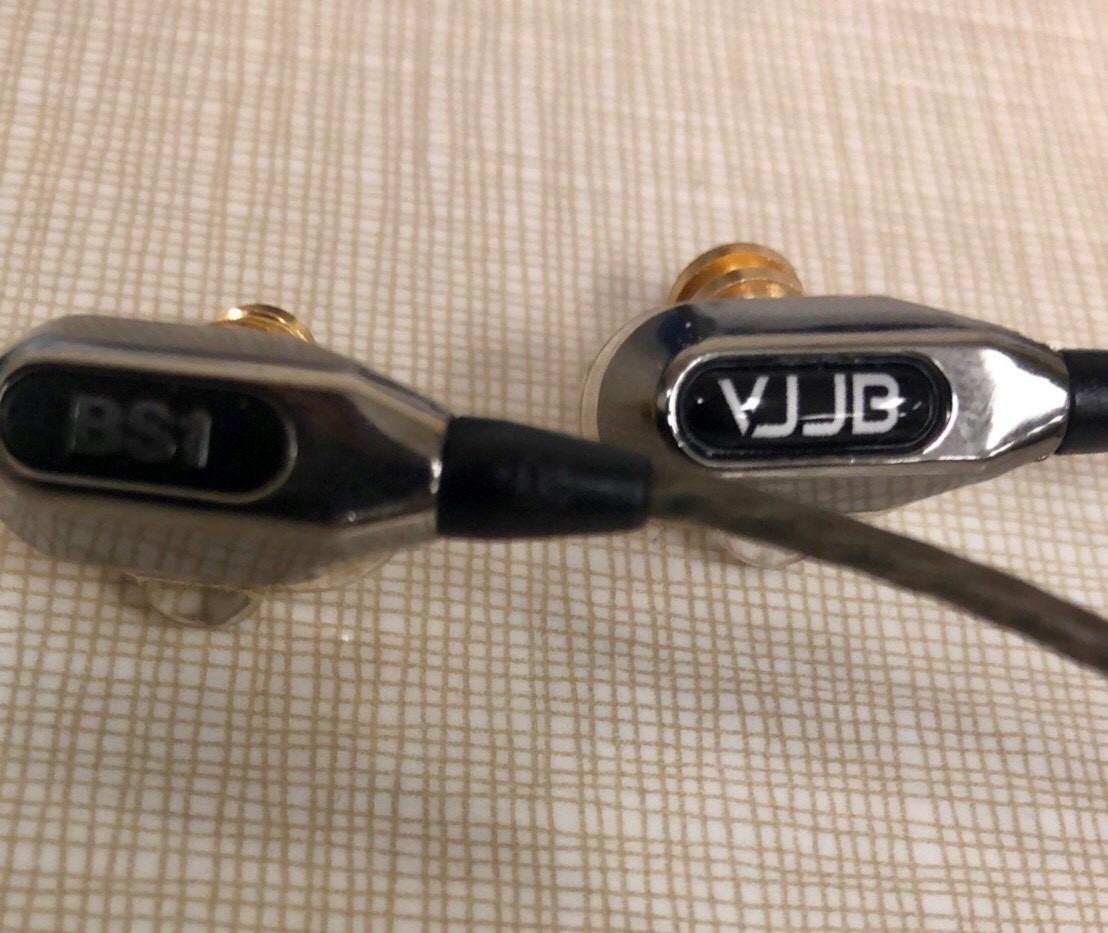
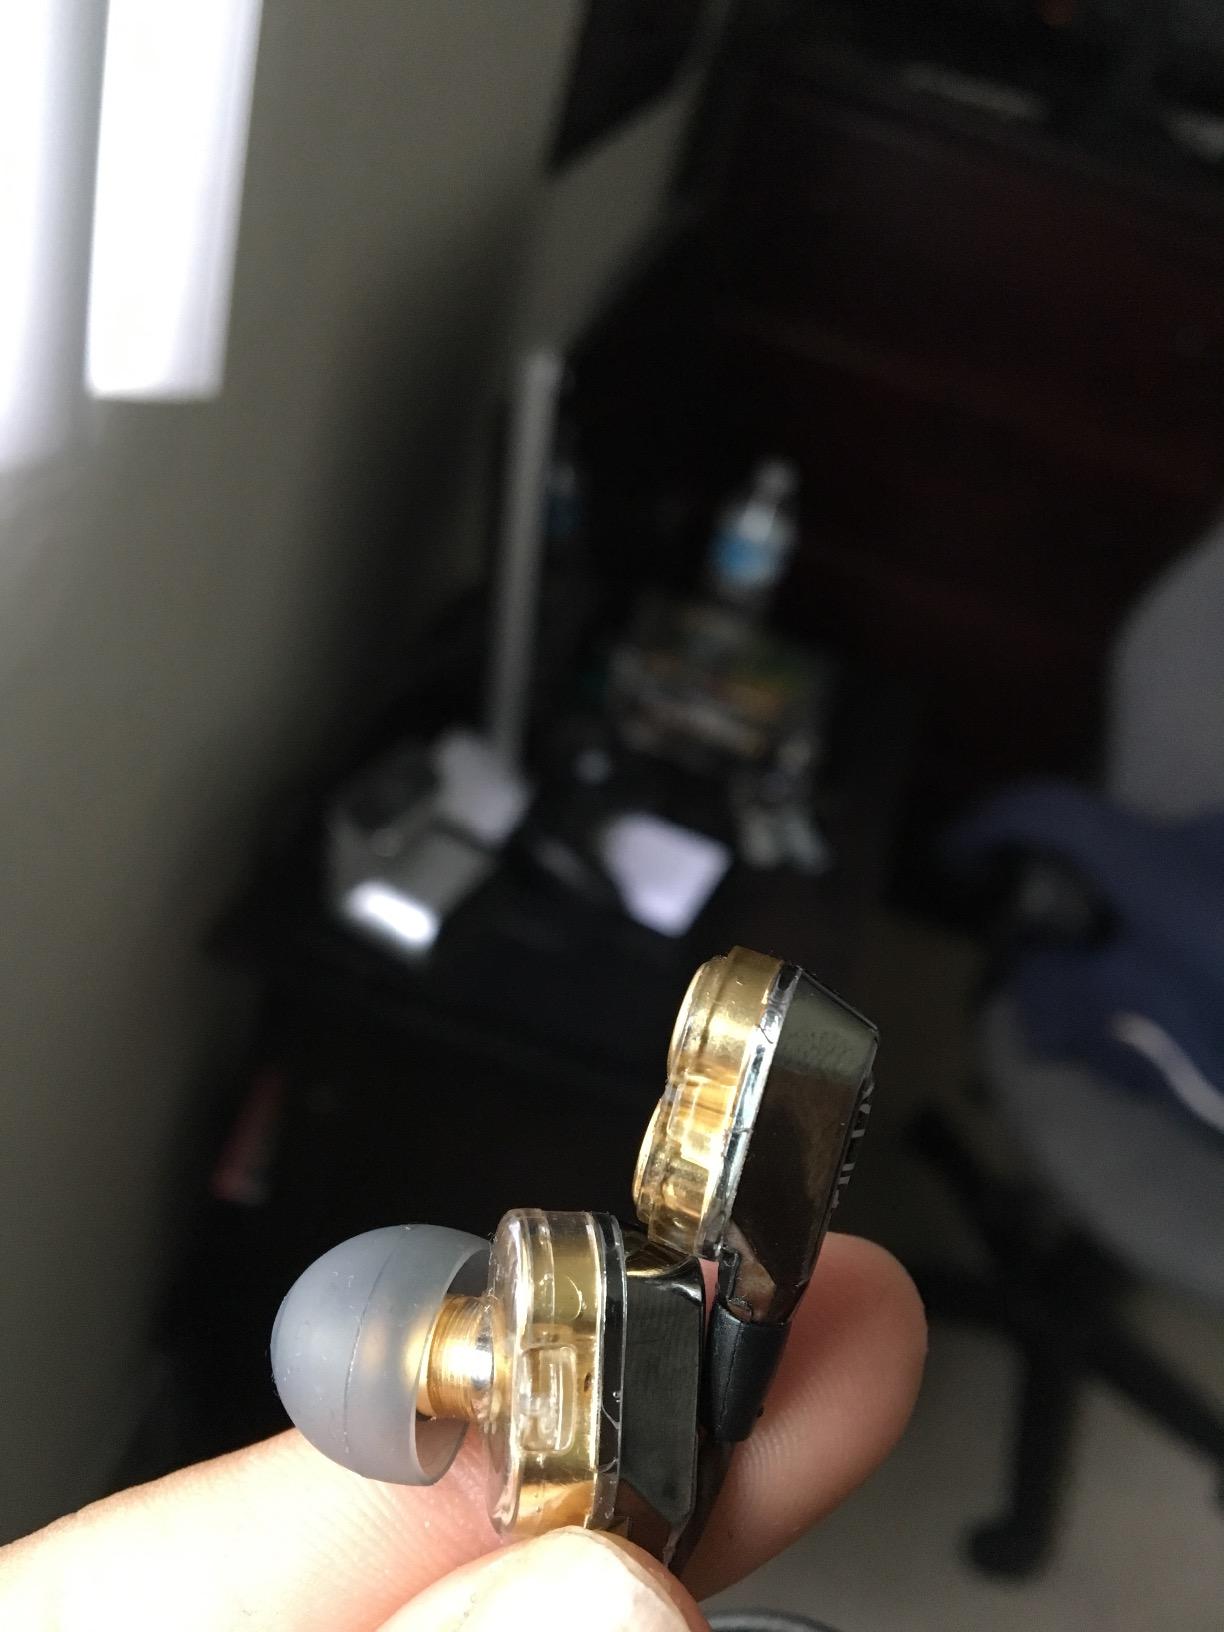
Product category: headphones
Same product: yes